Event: Nepal Earthquake
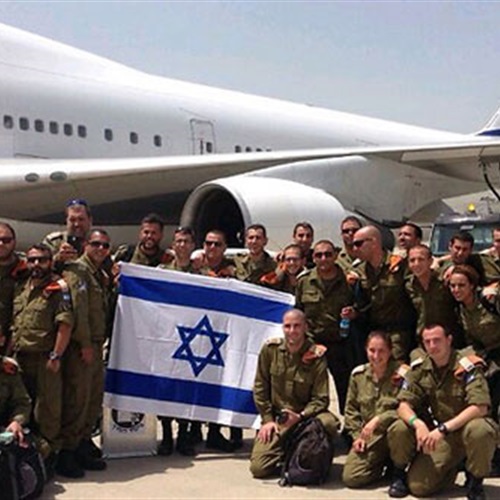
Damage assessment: no_damage